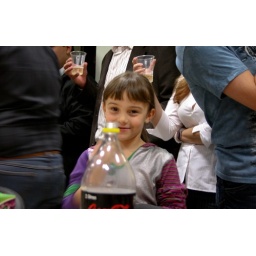
This cute girl was a child among adults in an office party, and she was having a really good time.